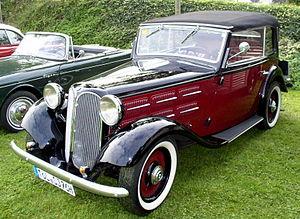
La BMW 303 est une voiture du constructeur BMW produite entre 1933 et 1934.